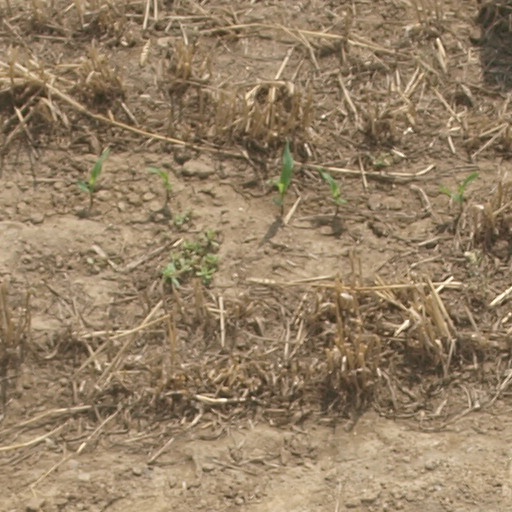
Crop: maize; corn